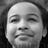
Emotion: surprise